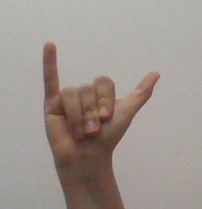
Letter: ya